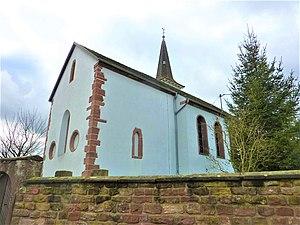
Église protestante de Mulhausen
Mulhausen est une commune française située dans le département du Bas-Rhin, en région Grand Est.